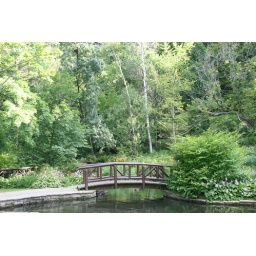
Large pond bridge with forest in background.